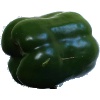
Label: green_pepper